Those Magnificent Men in Their Flying Machines

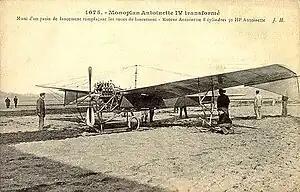
Original Daguerreotype of an Antoinette IV c. 1910. Note triangular ailerons hinged on trailing edge of wing

The Antoinette IV film model closely replicated the slim, graceful monoplane that was very nearly the first aircraft to fly the English Channel, in the hands of Hubert Latham, and won several prizes in early competitions. When the Hants and Sussex Aviation Company from Portsmouth Aerodrome undertook its construction, the company followed the original structural specifications carefully, although an out-of-period de Havilland Gypsy I engine was used. The Antoinette's wing structure proved, however, to be dangerously flexible, and lateral control was very poor, even after the wing bracing was reinforced with extra wires, and the original wing-warping was replaced with ailerons (hinged on the rear spar rather than from the trailing edge, as in the original Antoinette). Nonetheless, even in its final configuration the Antoinette was marginal in terms of stability and lateral control and great care had to be taken during its flying sequences, most flights being straight "hops".